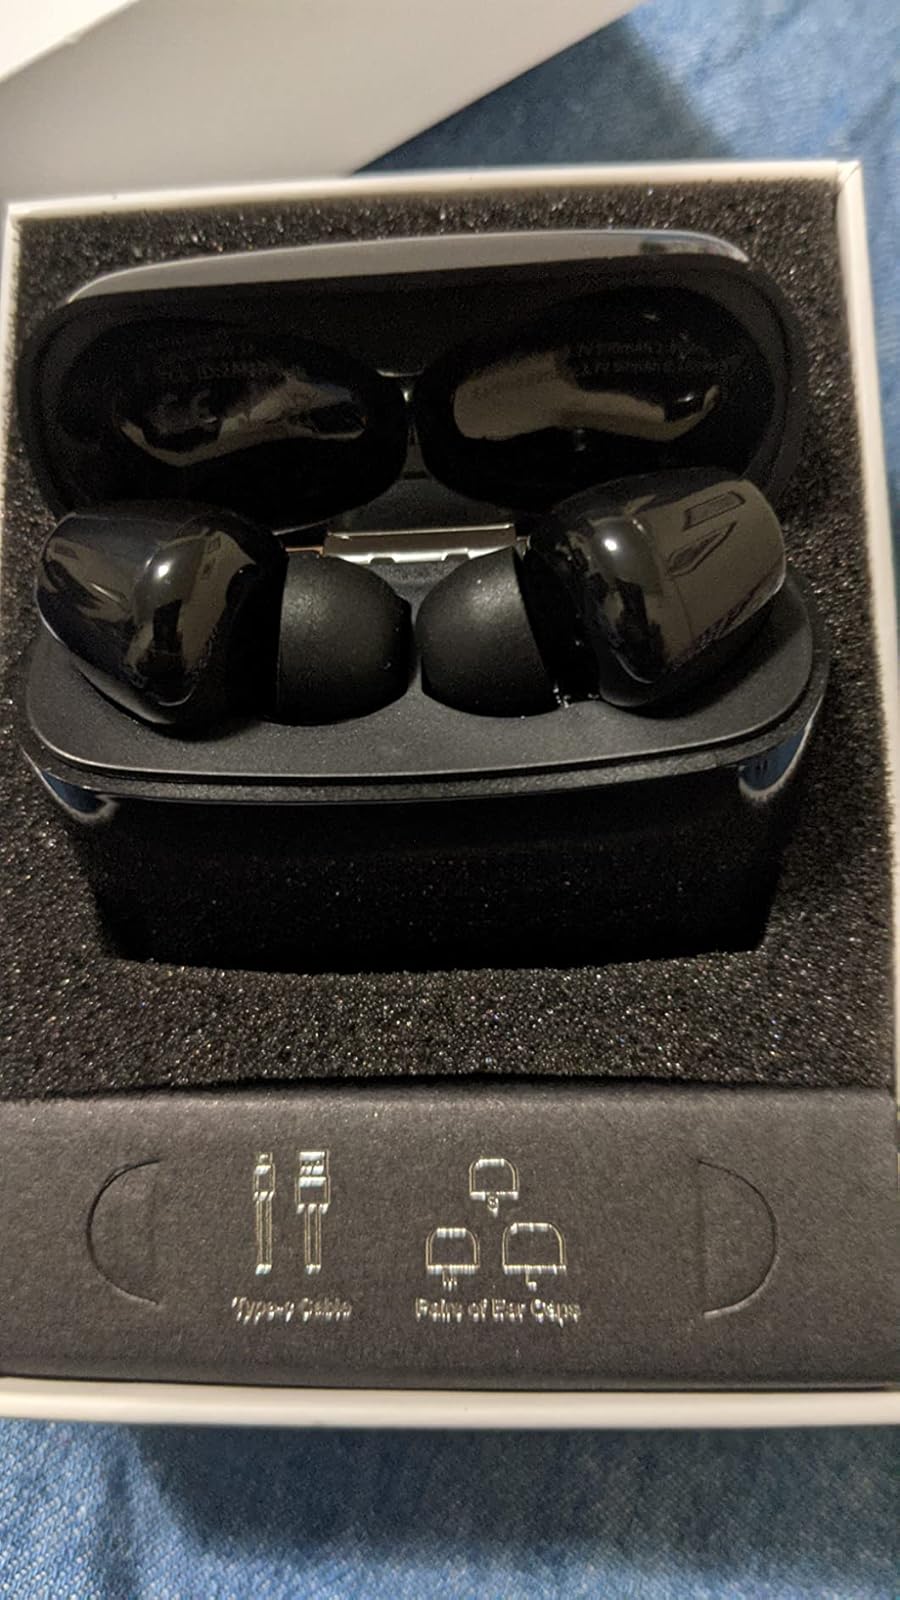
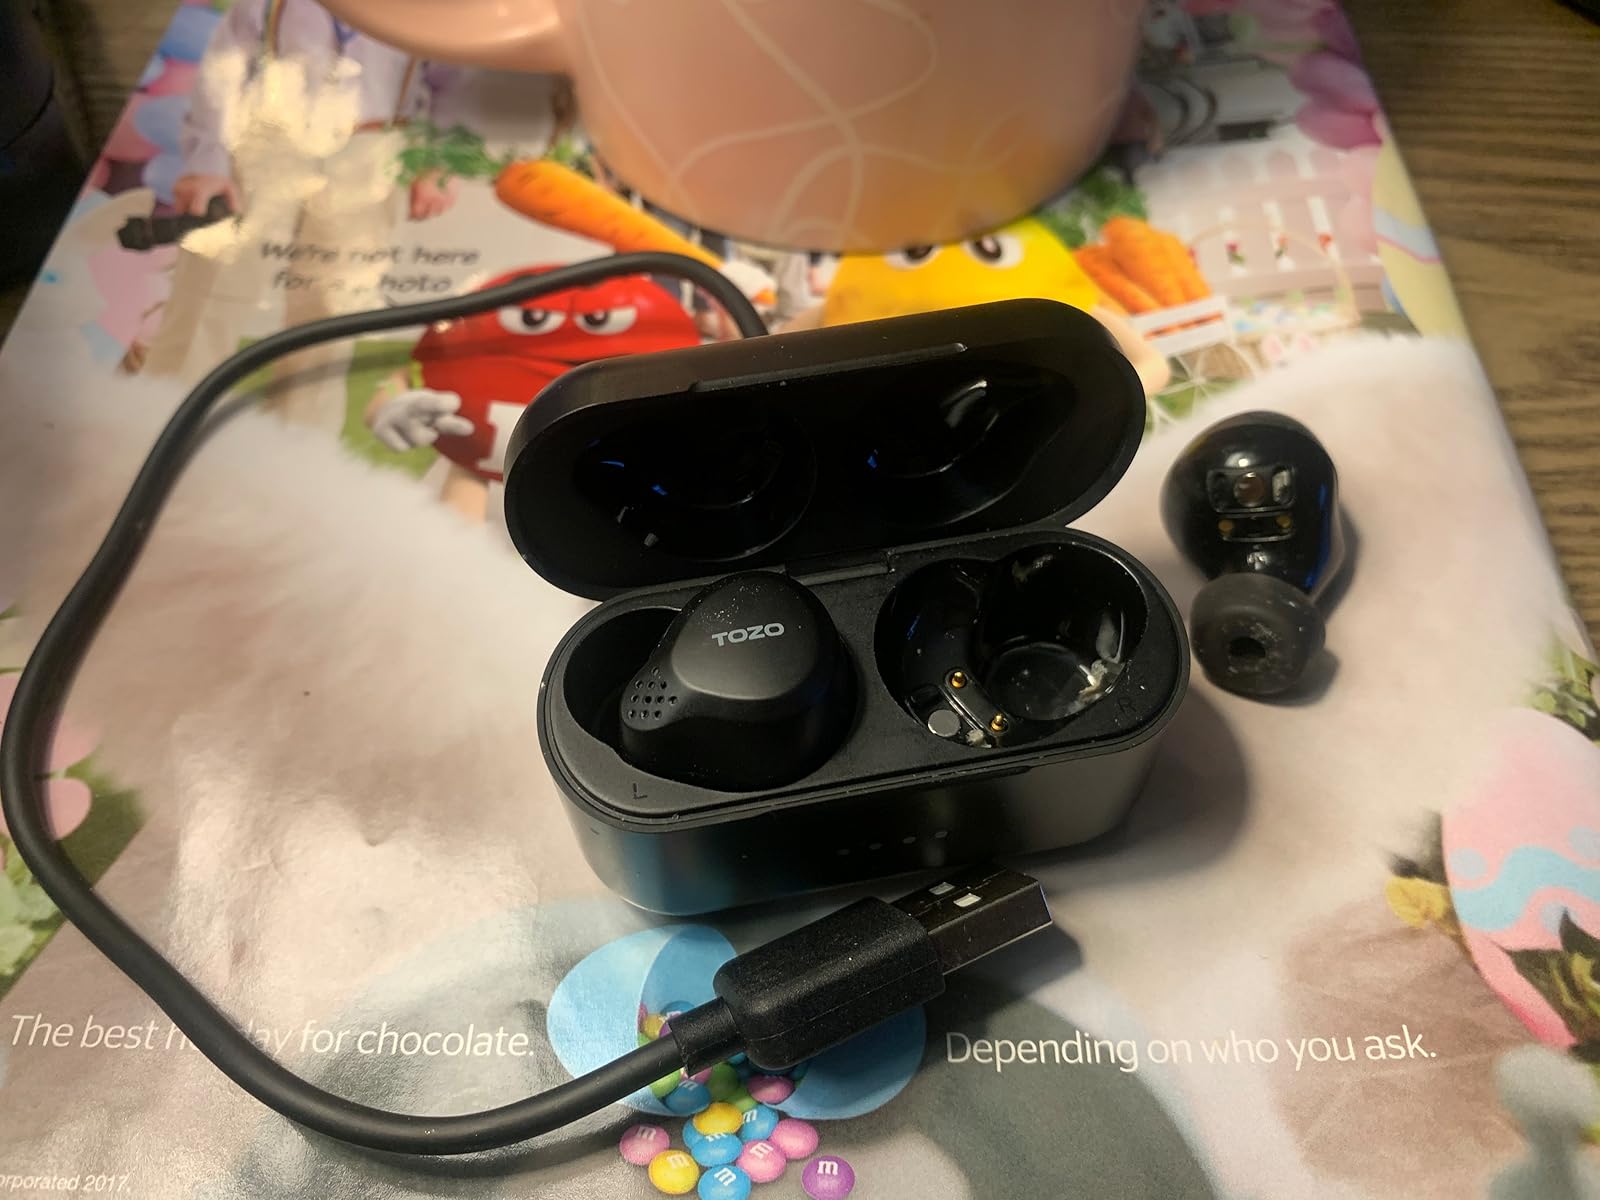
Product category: earbuds
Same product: no